Dési Bouterse

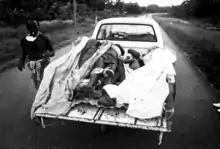
Moiwana massacre victims

The controversial amnesty law was protested both nationally and internationally. Organizations such as the United Nations, Human Rights Watch, Amnesty International, Reporters Without Borders and the Inter-American Commission on Human Rights condemned the law and urged the Surinamese judges and the Public Prosecutor's Office to continue the trial. On 19 April 2012, Human Rights Watch demanded an immediate retraction of the law.